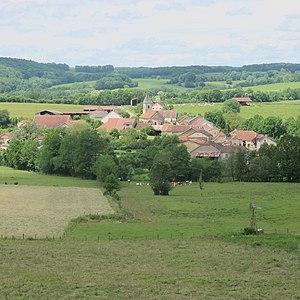
Grandchamp (52600), Haute-Marne - Vue générale à partir de la route des Tilleuls (D17)
Grandchamp est une commune française située dans le département de la Haute-Marne, en région Grand Est.